James Madison Wells

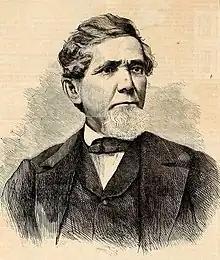
Depiction from Harper's Weekly, 1865.

James Madison Wells (January 7, 1808February 28, 1899) was a planter, lawyer, and politician who became the 20th Governor of Louisiana during Reconstruction. Although a slave owner, Wells opposed secession and remained loyal to The Union throughout the Civil War. After serving as Lieutenant Governor under Michael Hahn, he assumed office as Governor after Hahn was elected to the U.S. Senate.